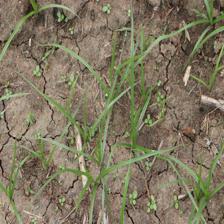
Label: Grass